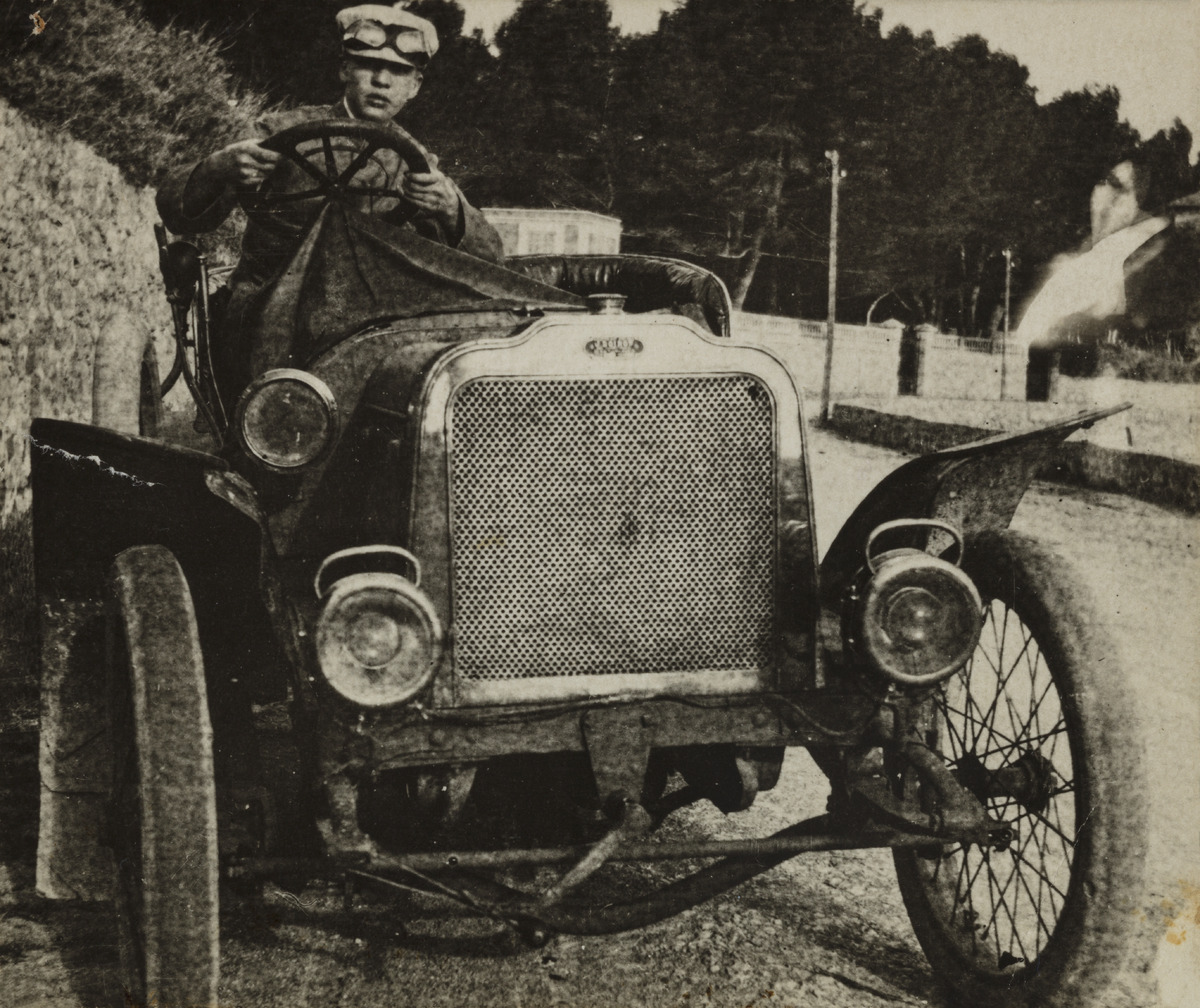
Valokuvaaja Constantin Grünberg aloitti työuransa autojen myynnin parissa
sisällön kuvaus: Valokuvaaja Constantin Grünberg aloitti työuransa autojen myynnin parissa. Hän myös harrasti kilpa-autoilua. Kuvassa hän osallistuu autokilpailuun Anibes'ssa. mustavalkoinen
Kuvaaja: Grünberg, Constantin, valokuvaaja
Ajankohta: kuvausaika 1905
Paikka: Suomi, Uusimaa, Helsinki, Antibes
Aiheet: Grünberg, Constantin, vuodenajat kesä, autot, ihmiset, tiet, auto-kilpailut